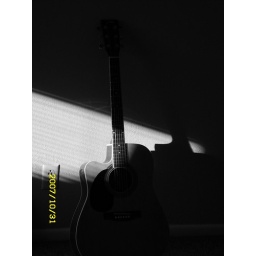
guitar in black & white